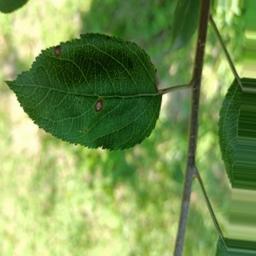
Label: Alternaria